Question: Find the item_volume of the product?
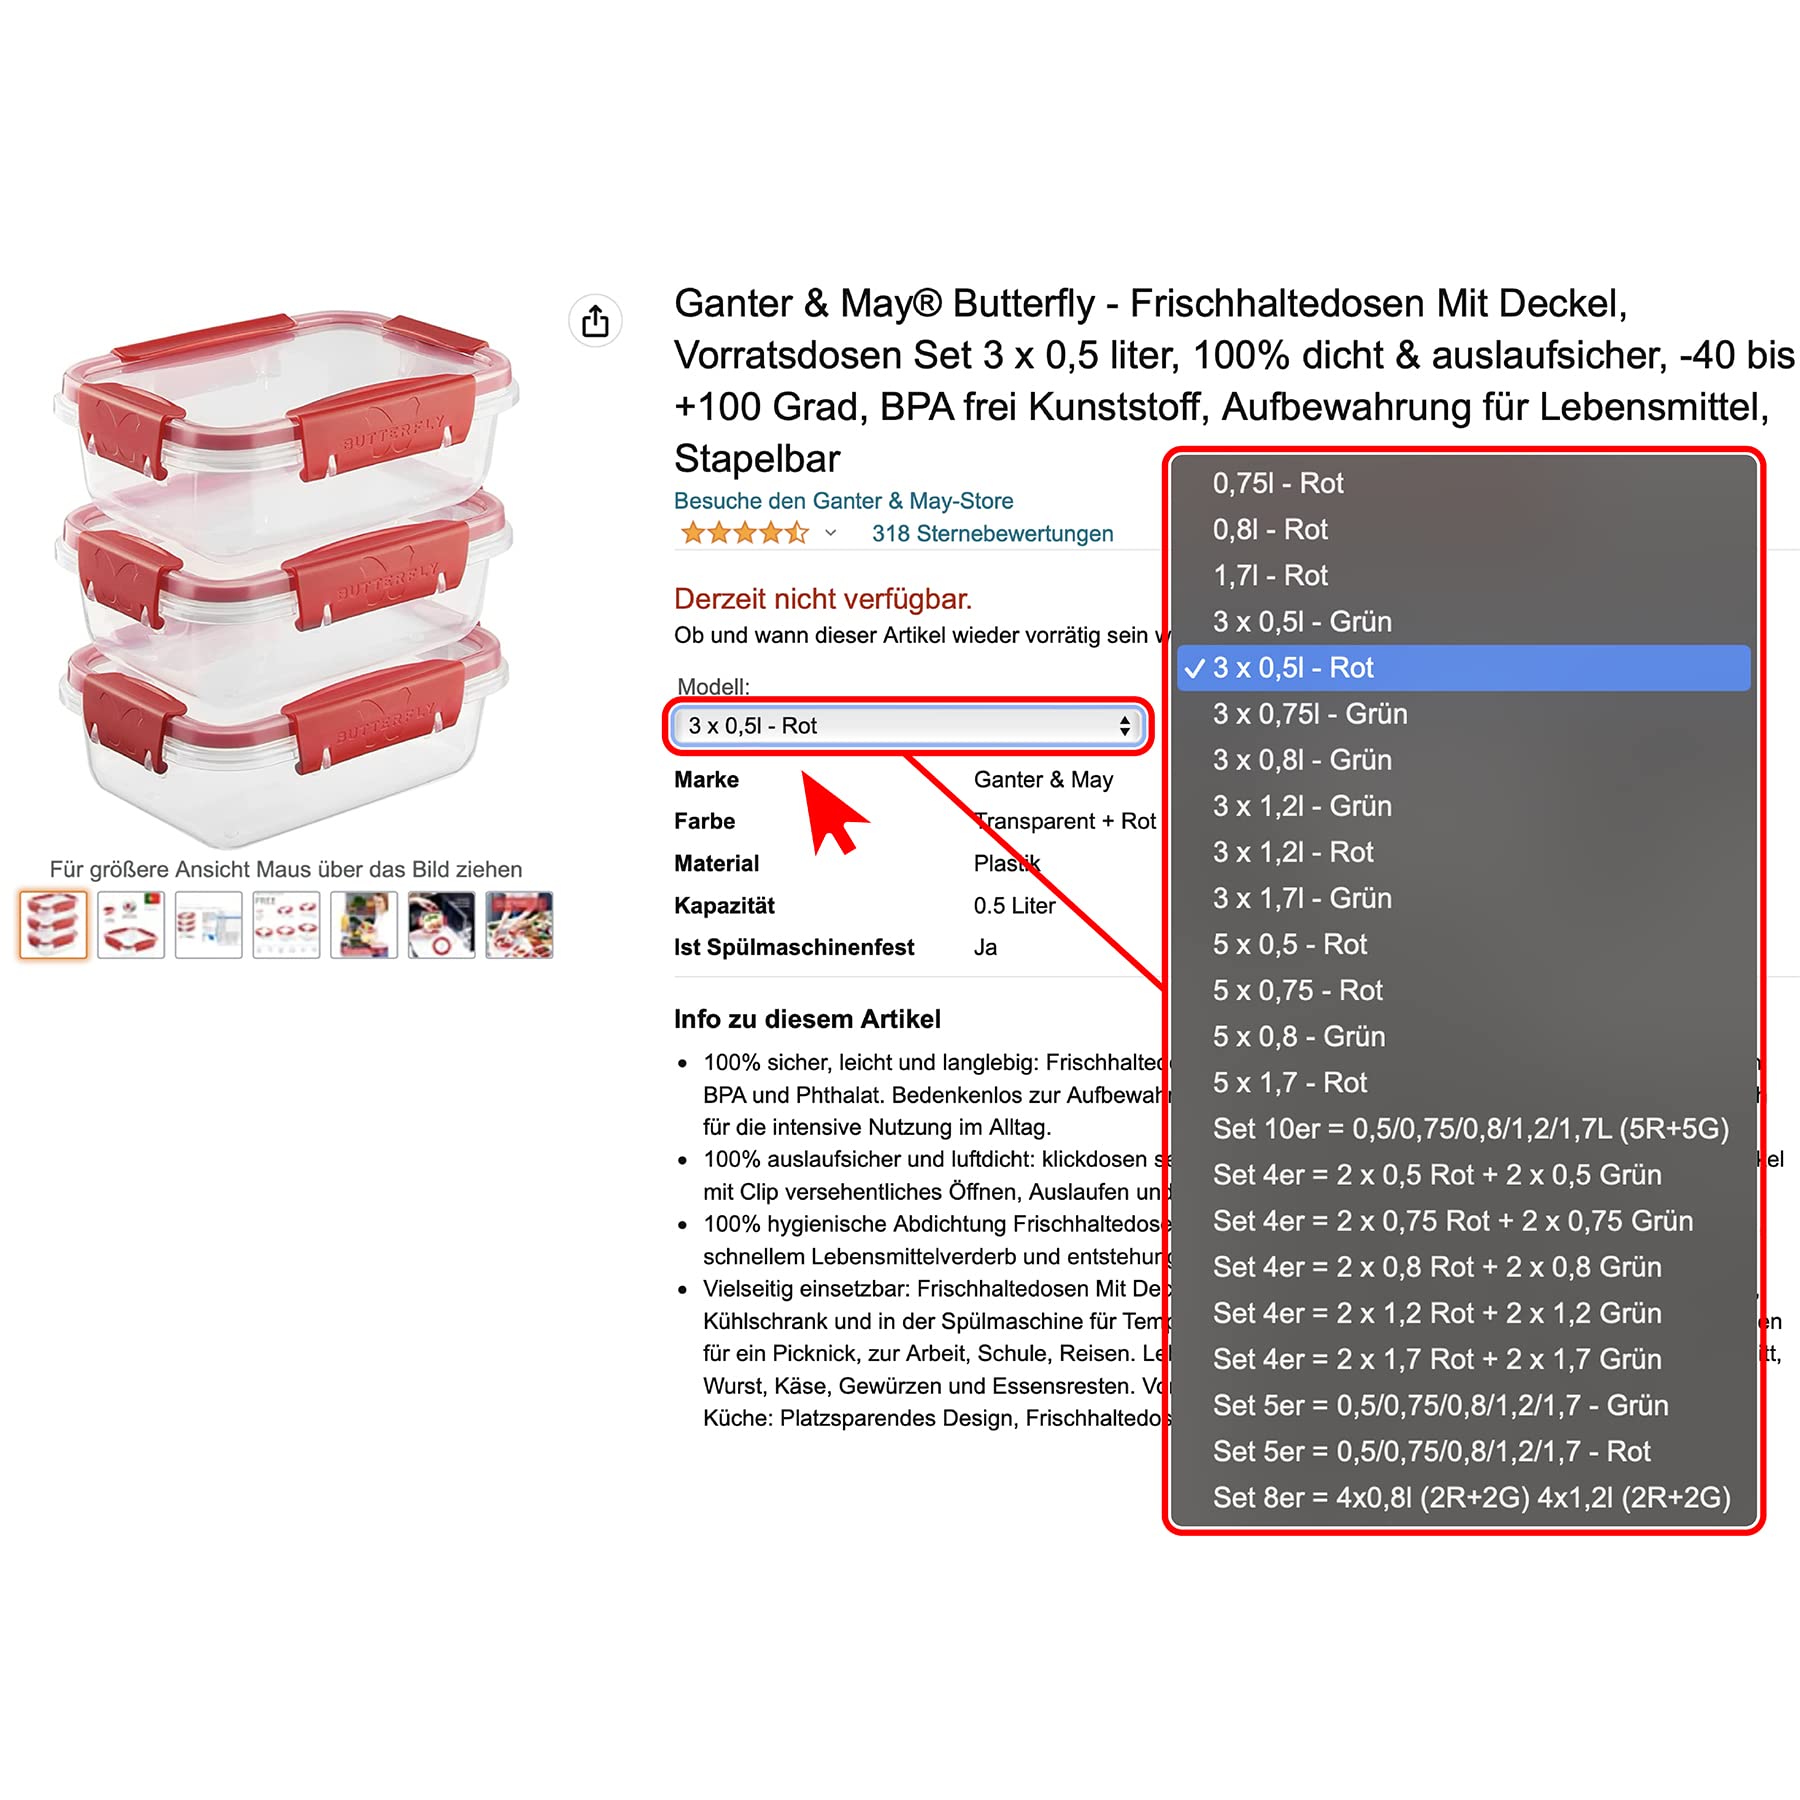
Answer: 0.5 litre